Frankfurt Cathedral

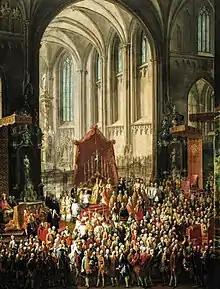
Coronation of Archduke Joseph as King of the Romans in Frankfurt Cathedral, 3 April 1764

Since 1356, when the Golden Bull of 1356 was issued by Charles IV, Holy Roman Emperor, emperors of the Holy Roman Empire were elected in this collegiate church as Kings of the Romans (see: "List of royal and imperial elections in the Holy Roman Empire"), and from 1562 to 1792, emperors-elect were crowned here. The imperial elections were held in the "Wahlkapelle", a chapel on the south side of the choir ("Hochchor") built for this purpose in 1425 (see the plan below) and the anointing and crowning of the emperors-elect as King of the Romans took place before the central altar–believed to enshrine part of the head of St. Bartholomew—in the crossing of the church, at the entrance to the choir (See the Plan to the right).